Republicanism in the Netherlands

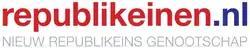
Logo of the New Republican Society

On 30 April 1980, Queen Juliana abdicated in favour of her daughter Beatrix in Amsterdam. That day, squatters chose to protest en masse, because they felt their demands for more housing were not being met by the government, whilst millions were spent renovating royal palaces (Royal Palace of Amsterdam and Noordeinde Palace). The protesters' slogan was ("No housing, no coronation!"). The squatters teamed up with republicans, autonomists and anarchists, intending to squat several houses or disrupt the coronation ceremony to make their demands heard. Throughout the day, that was intended as a national celebration of the monarchy, parts of Amsterdam were engulfed in these so-called "Coronation Riots". There were hundreds of injured rioters and policemen, and millions of guilders in damage. The coronation was not interrupted, however, and although it envigorated the squatter movement to radicalise, the event did not inspire a specifically republican movement. The riots, as well as most earlier and later protests against the monarchy, were part of a general anti-establishment attitude that originated in the 1960s.